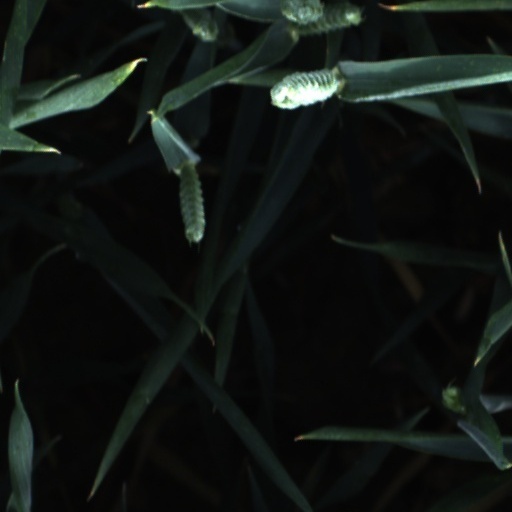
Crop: wheat